Too Many Cooks (film)

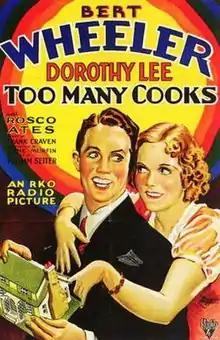
Theatrical release poster

Too Many Cooks is a 1931 American pre-Code comedy film directed by William A. Seiter, written by Jane Murfin and starring Bert Wheeler, Dorothy Lee, Roscoe Ates and Robert McWade. It was released on July 18, 1931 by RKO Pictures. In 1948 it was remade as the Mexican film "The Newlywed Wants a House".